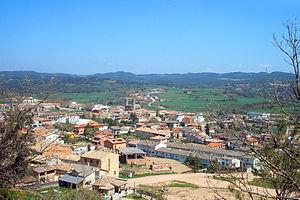
Olost est une commune de la province de Barcelone, en Catalogne, en Espagne, de la comarque d'Osona